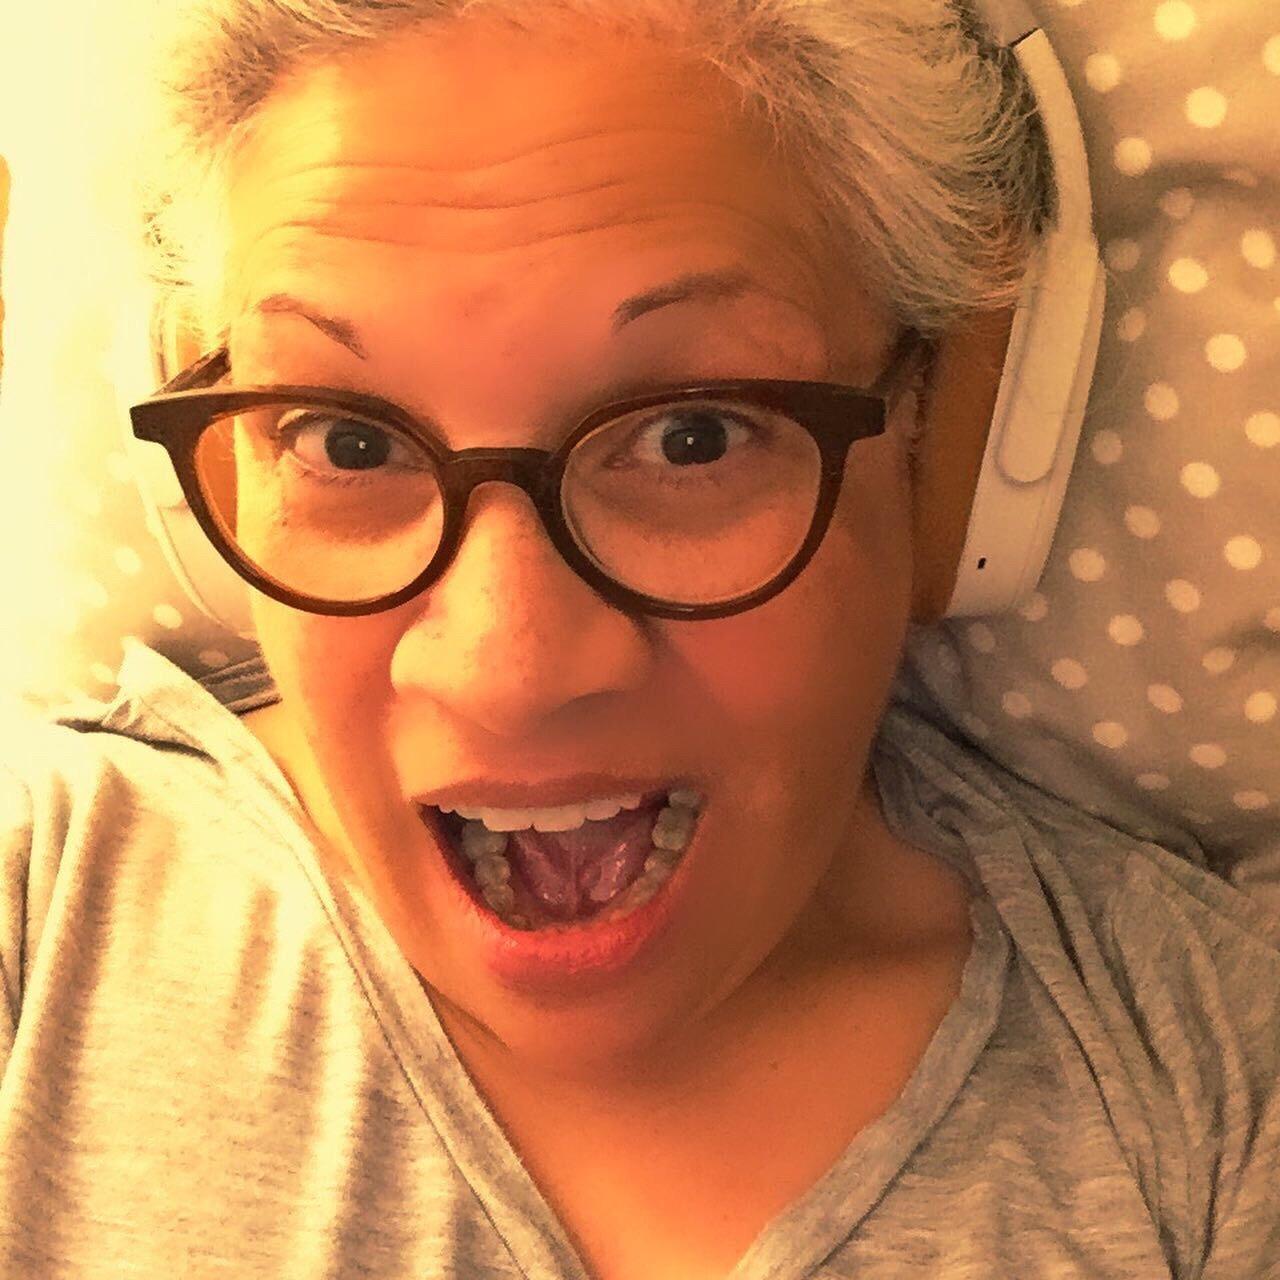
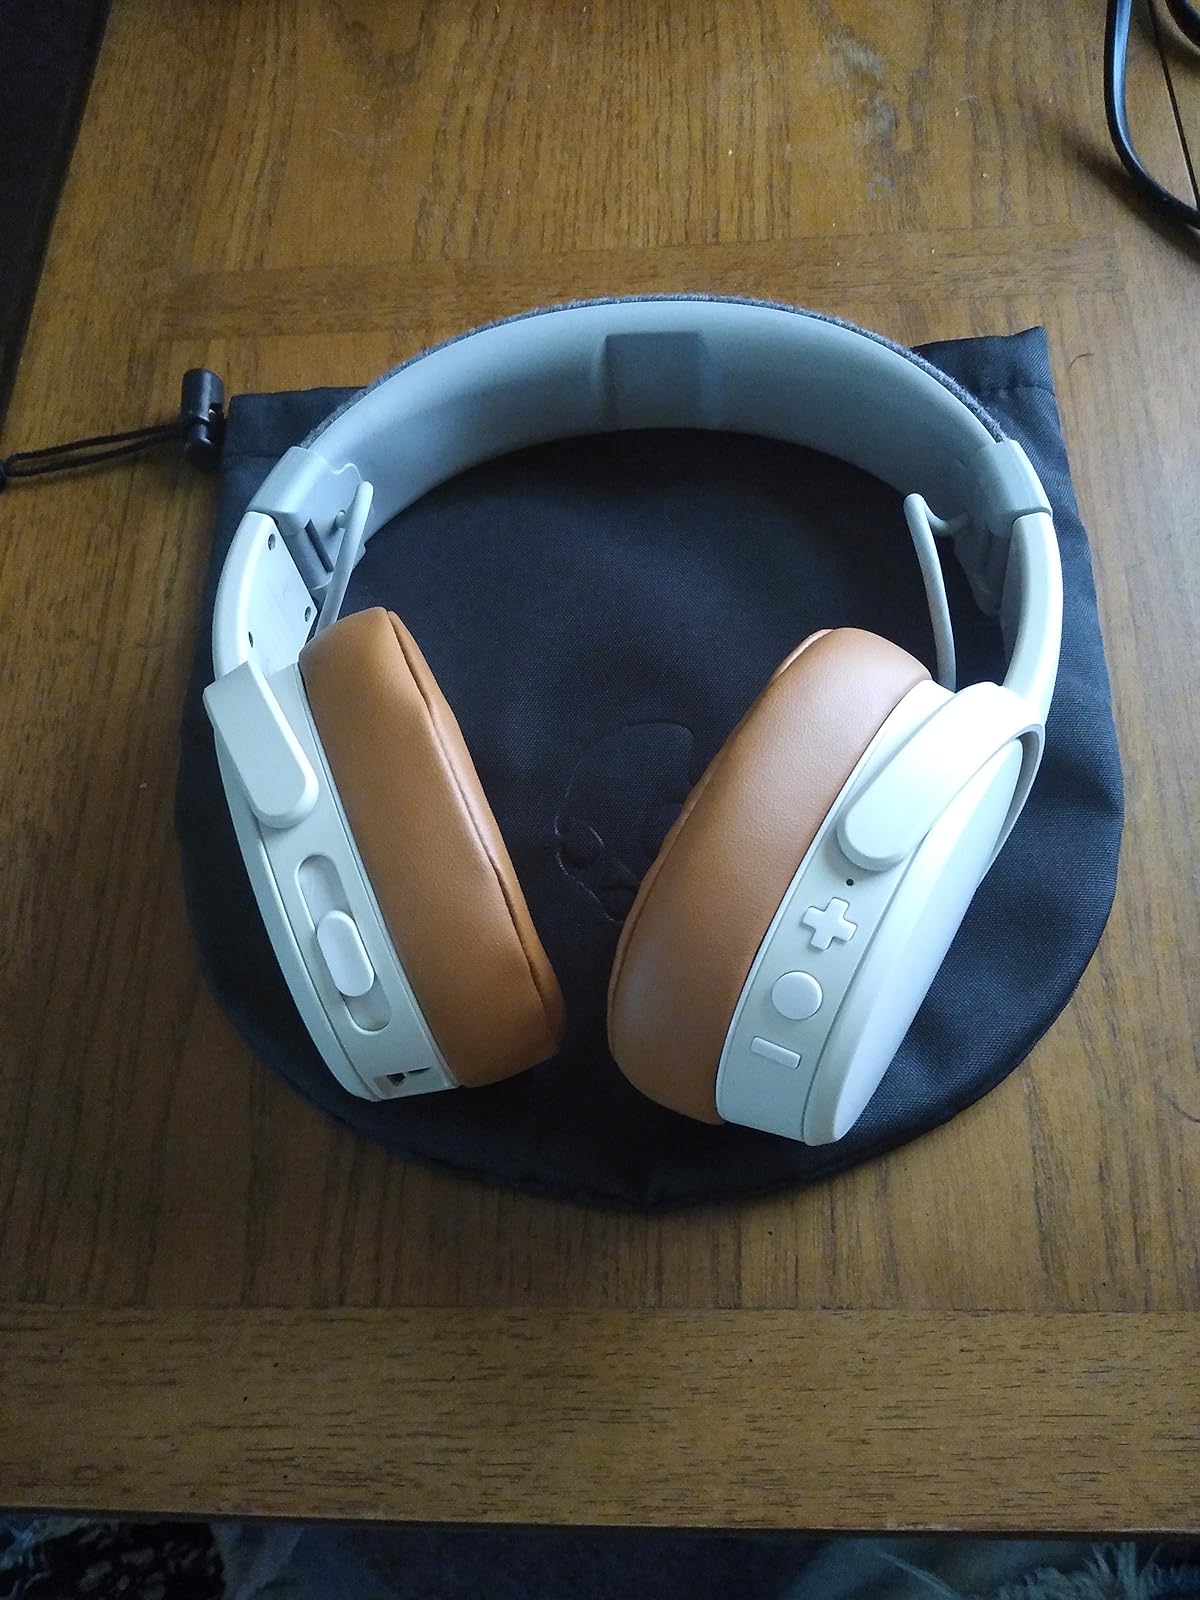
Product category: headphones
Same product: yes